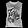
Label: T - shirt / top